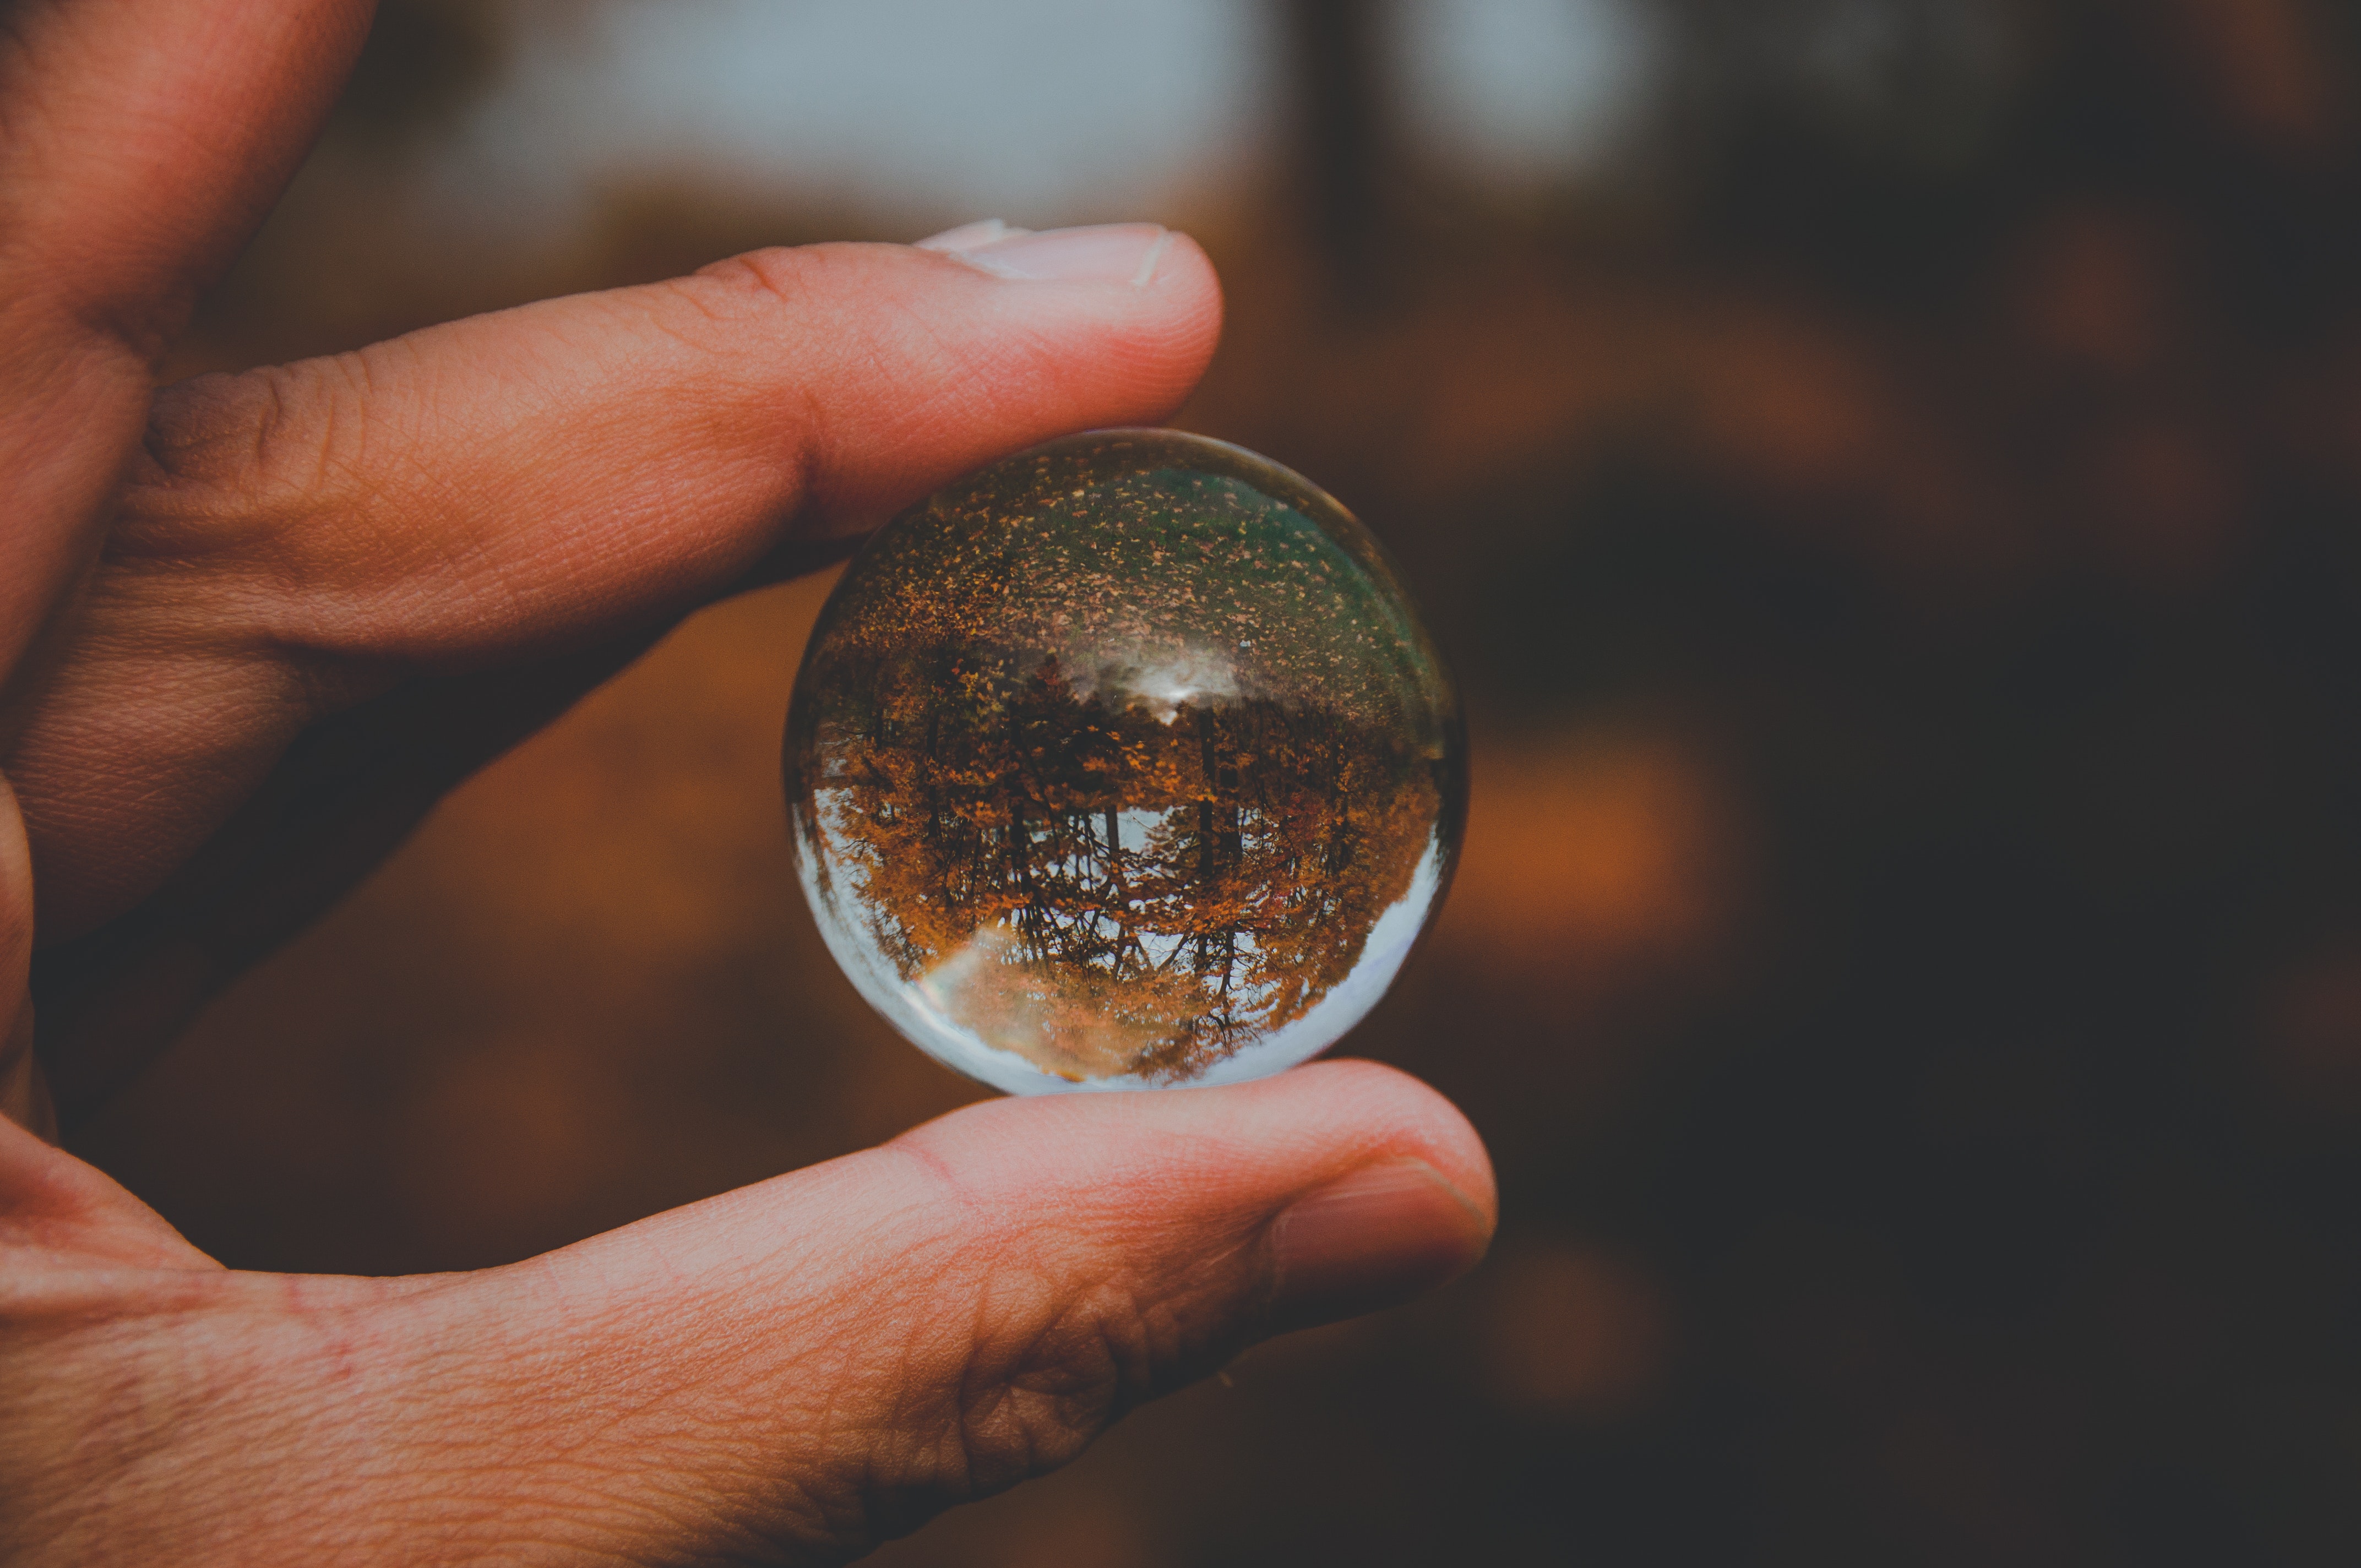
sphere, hand, close up, finger, macro photography, water, world